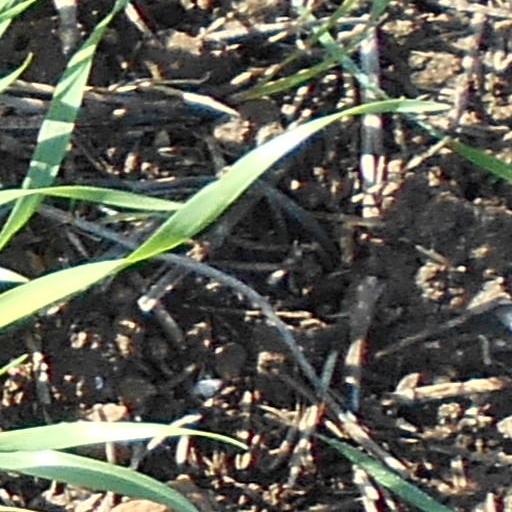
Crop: wheat